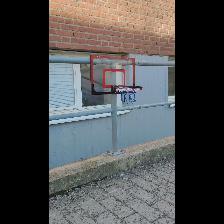
Label: NonHuman